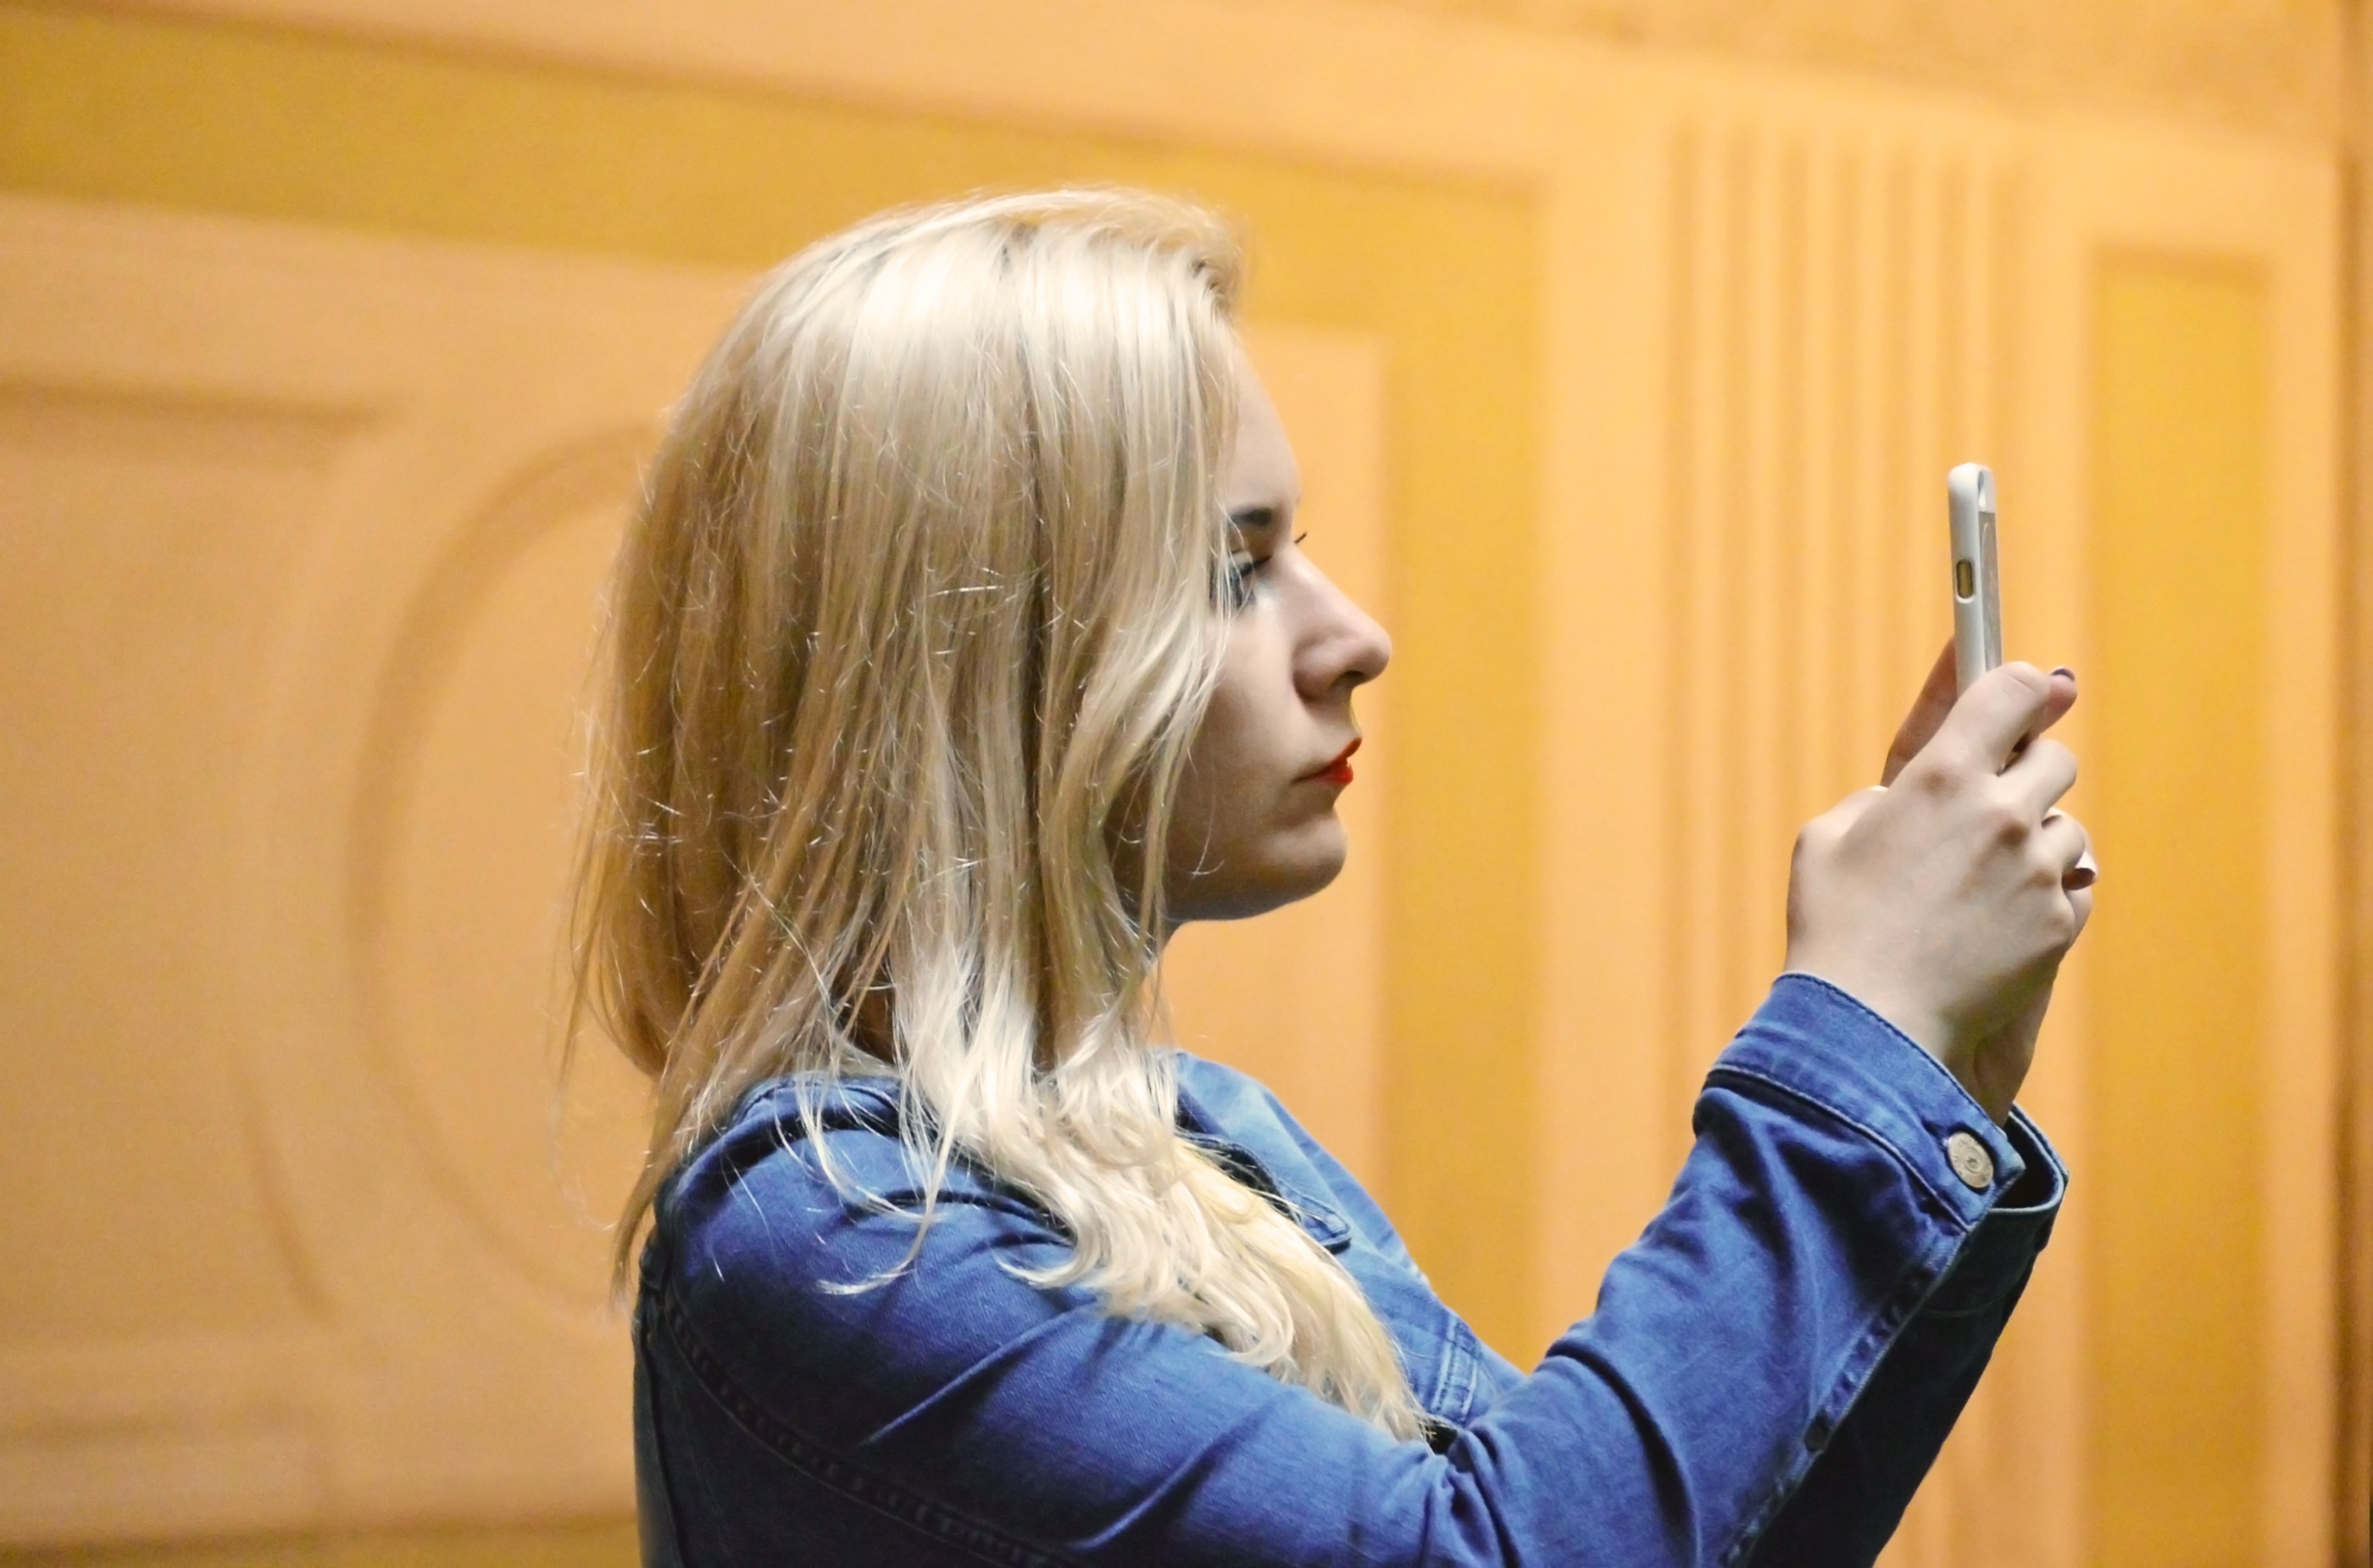
person, post, girl, woman, photography, cute, photo, travel, female, young, red, phone, blue, lady, tourism, blonde, cell phone, conversation, social media, caucasian, smart phone, shoot, instagram, attractive, aim, lipstick, adult, taking, interaction, pretty girl, jean jacket